Roman Catholic Diocese of Aveiro

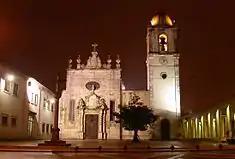
Cathedral of Aveiro

The Diocese of Aveiro is a Latin Church diocese of the Catholic Church in Portugal. It has existed since 1938 when the historical dioceses of Coimbra, Porto, and Viseu were combined. It is a suffragan of the archdiocese of Braga. In 2012, it had 274,400 baptized over 314,800 inhabitants.